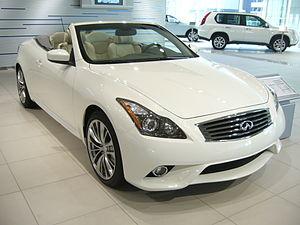
Les berlines G sont des automobiles du segment D produites par Infiniti de 1991 à 2014. Quatre générations ont été lancées. Les deux premières générations étaient fondées sur les Nissan Primera, les suivantes sur les Nissan Skyline.